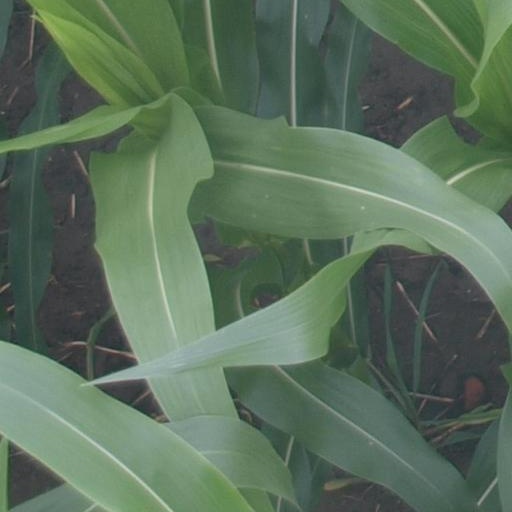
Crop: maize; corn